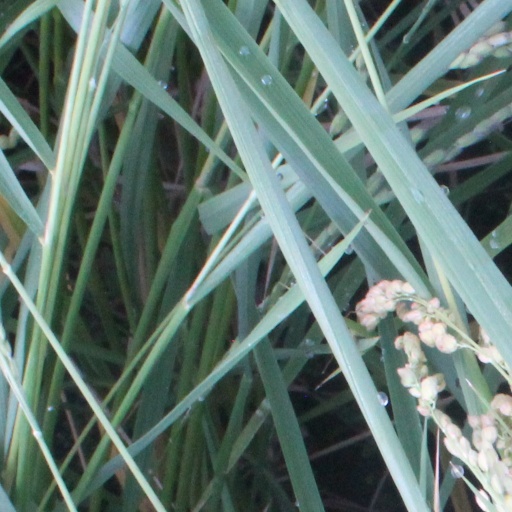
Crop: rice